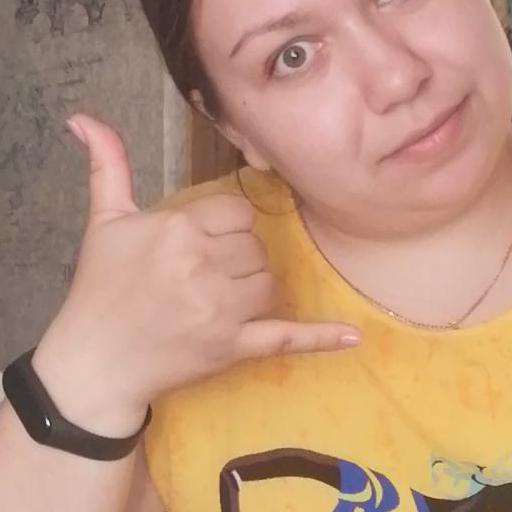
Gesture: call